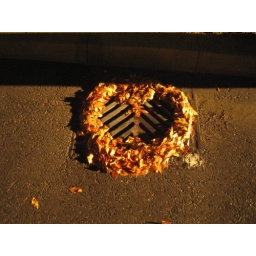
The rain towers pushed the lonely Fall leaves in the street into the drain- beautiful